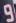
Number: 9